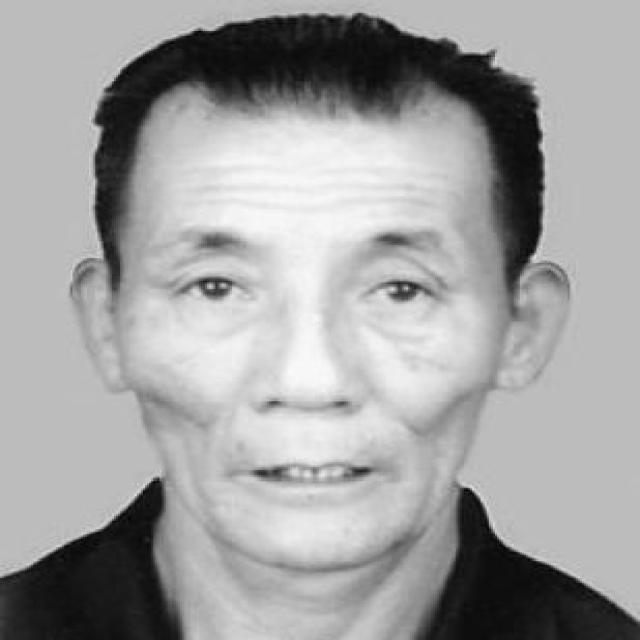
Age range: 45-64